Walter J. Kohler Jr.

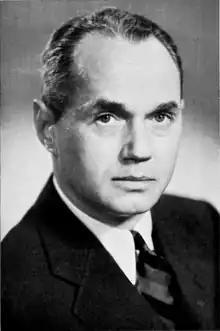
Official portrait of Kohler as governor

Walter Jodok Kohler Jr. (April 4, 1904 – March 21, 1976) was a member of the Kohler family of Wisconsin and was the 33rd governor of Wisconsin, serving three terms from 1951 to 1957. He was a leading figure in state and national Republican Party activities. His role in the clash between Senator Joseph R. McCarthy and presidential candidate Dwight D. Eisenhower in 1952 has interested historians for decades. Kohler was for many years a sales executive at the Kohler Company and served as president at The Vollrath Company. He was also a distinguished Naval officer in World War II. He had two children—a son, Terry Jodok Kohler, and daughter, Charlotte Nicolette Kohler.